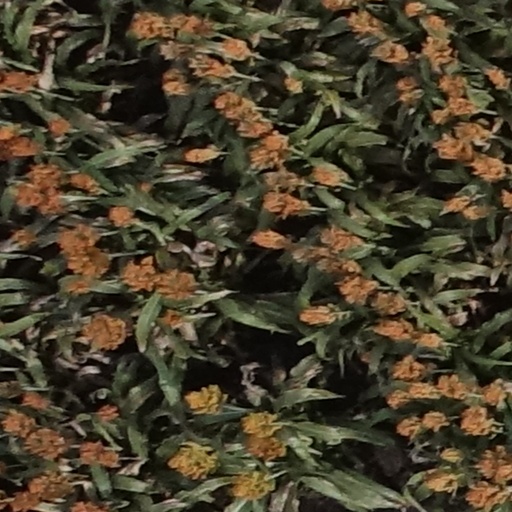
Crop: sorghum